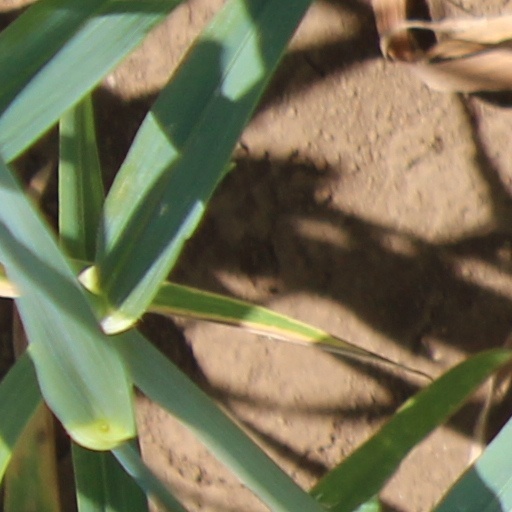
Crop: wheat